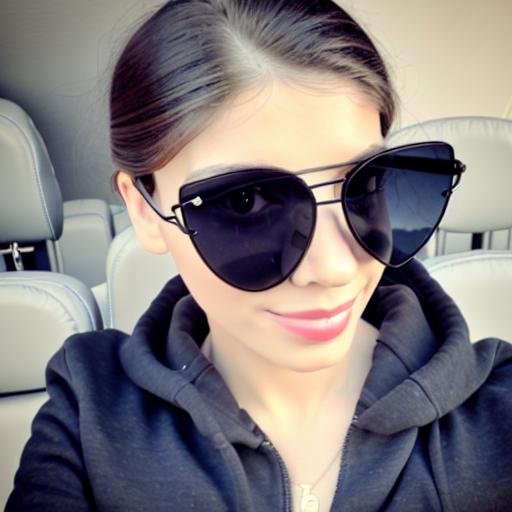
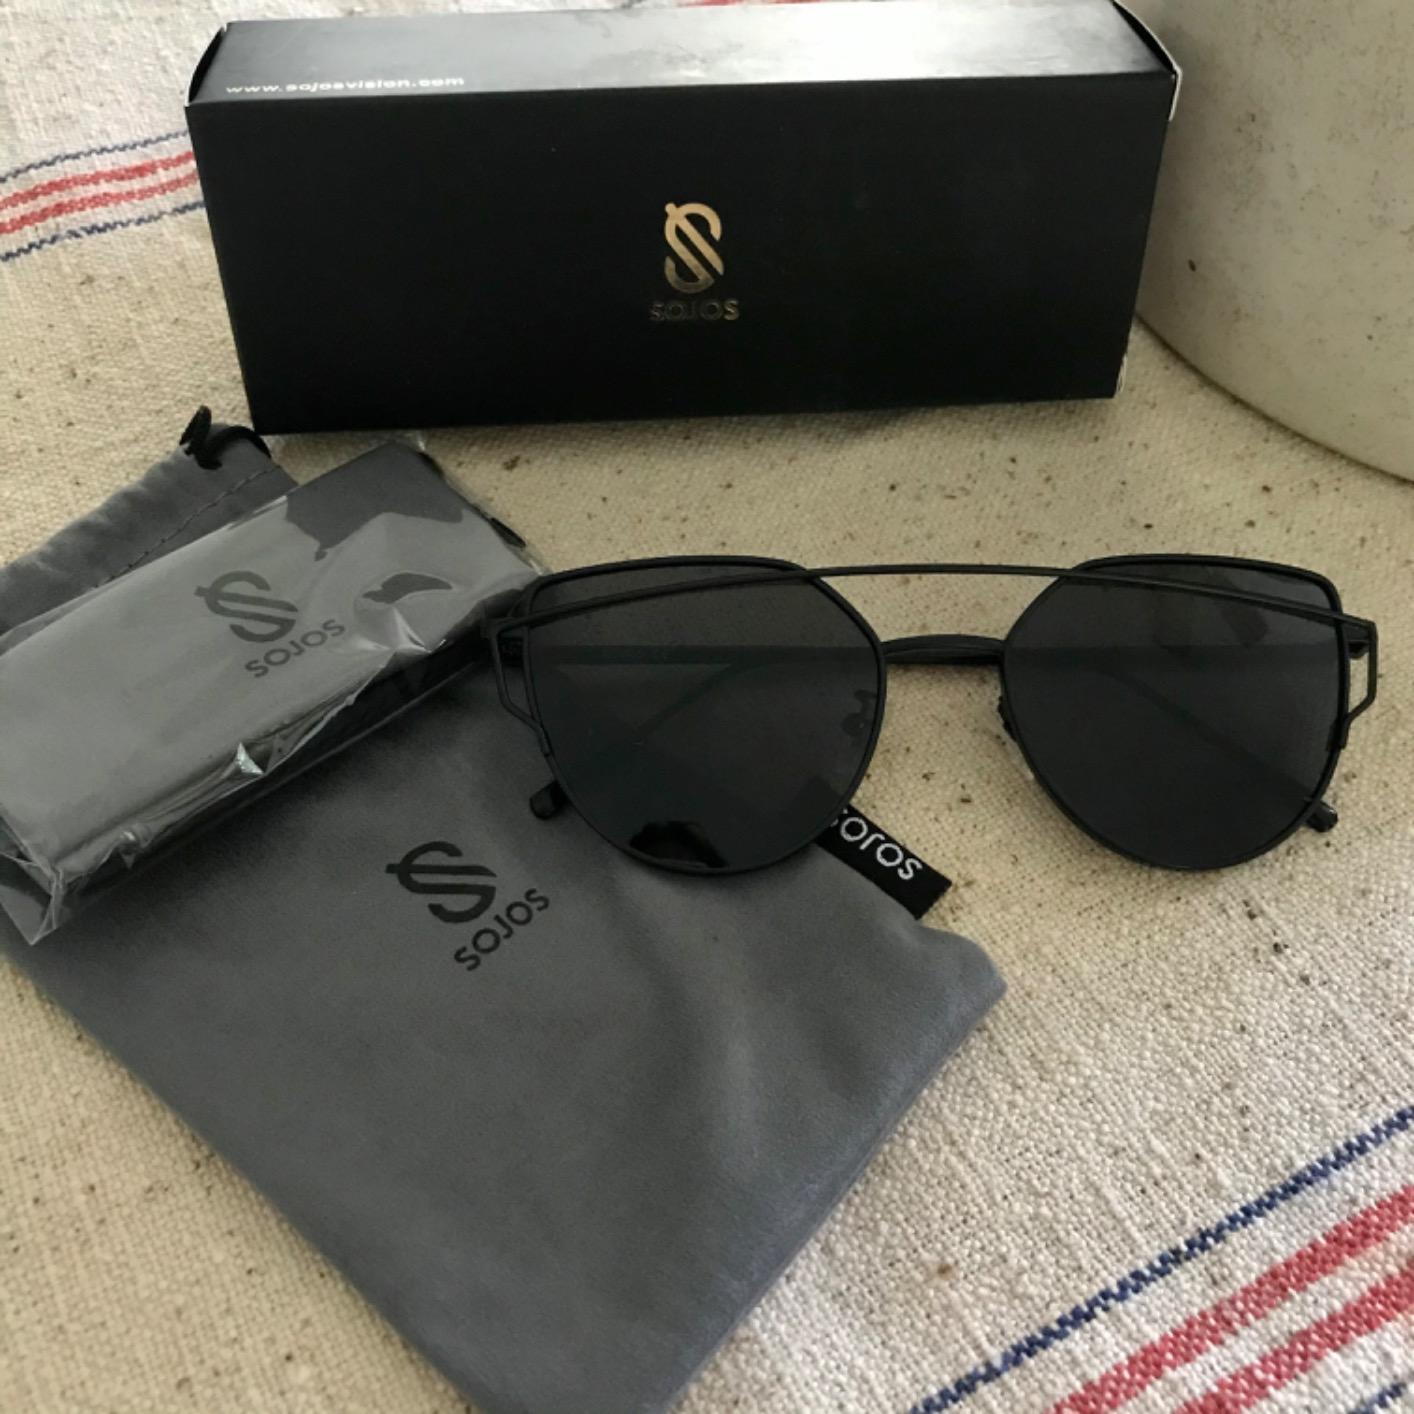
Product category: accessories_sunglasses
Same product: no